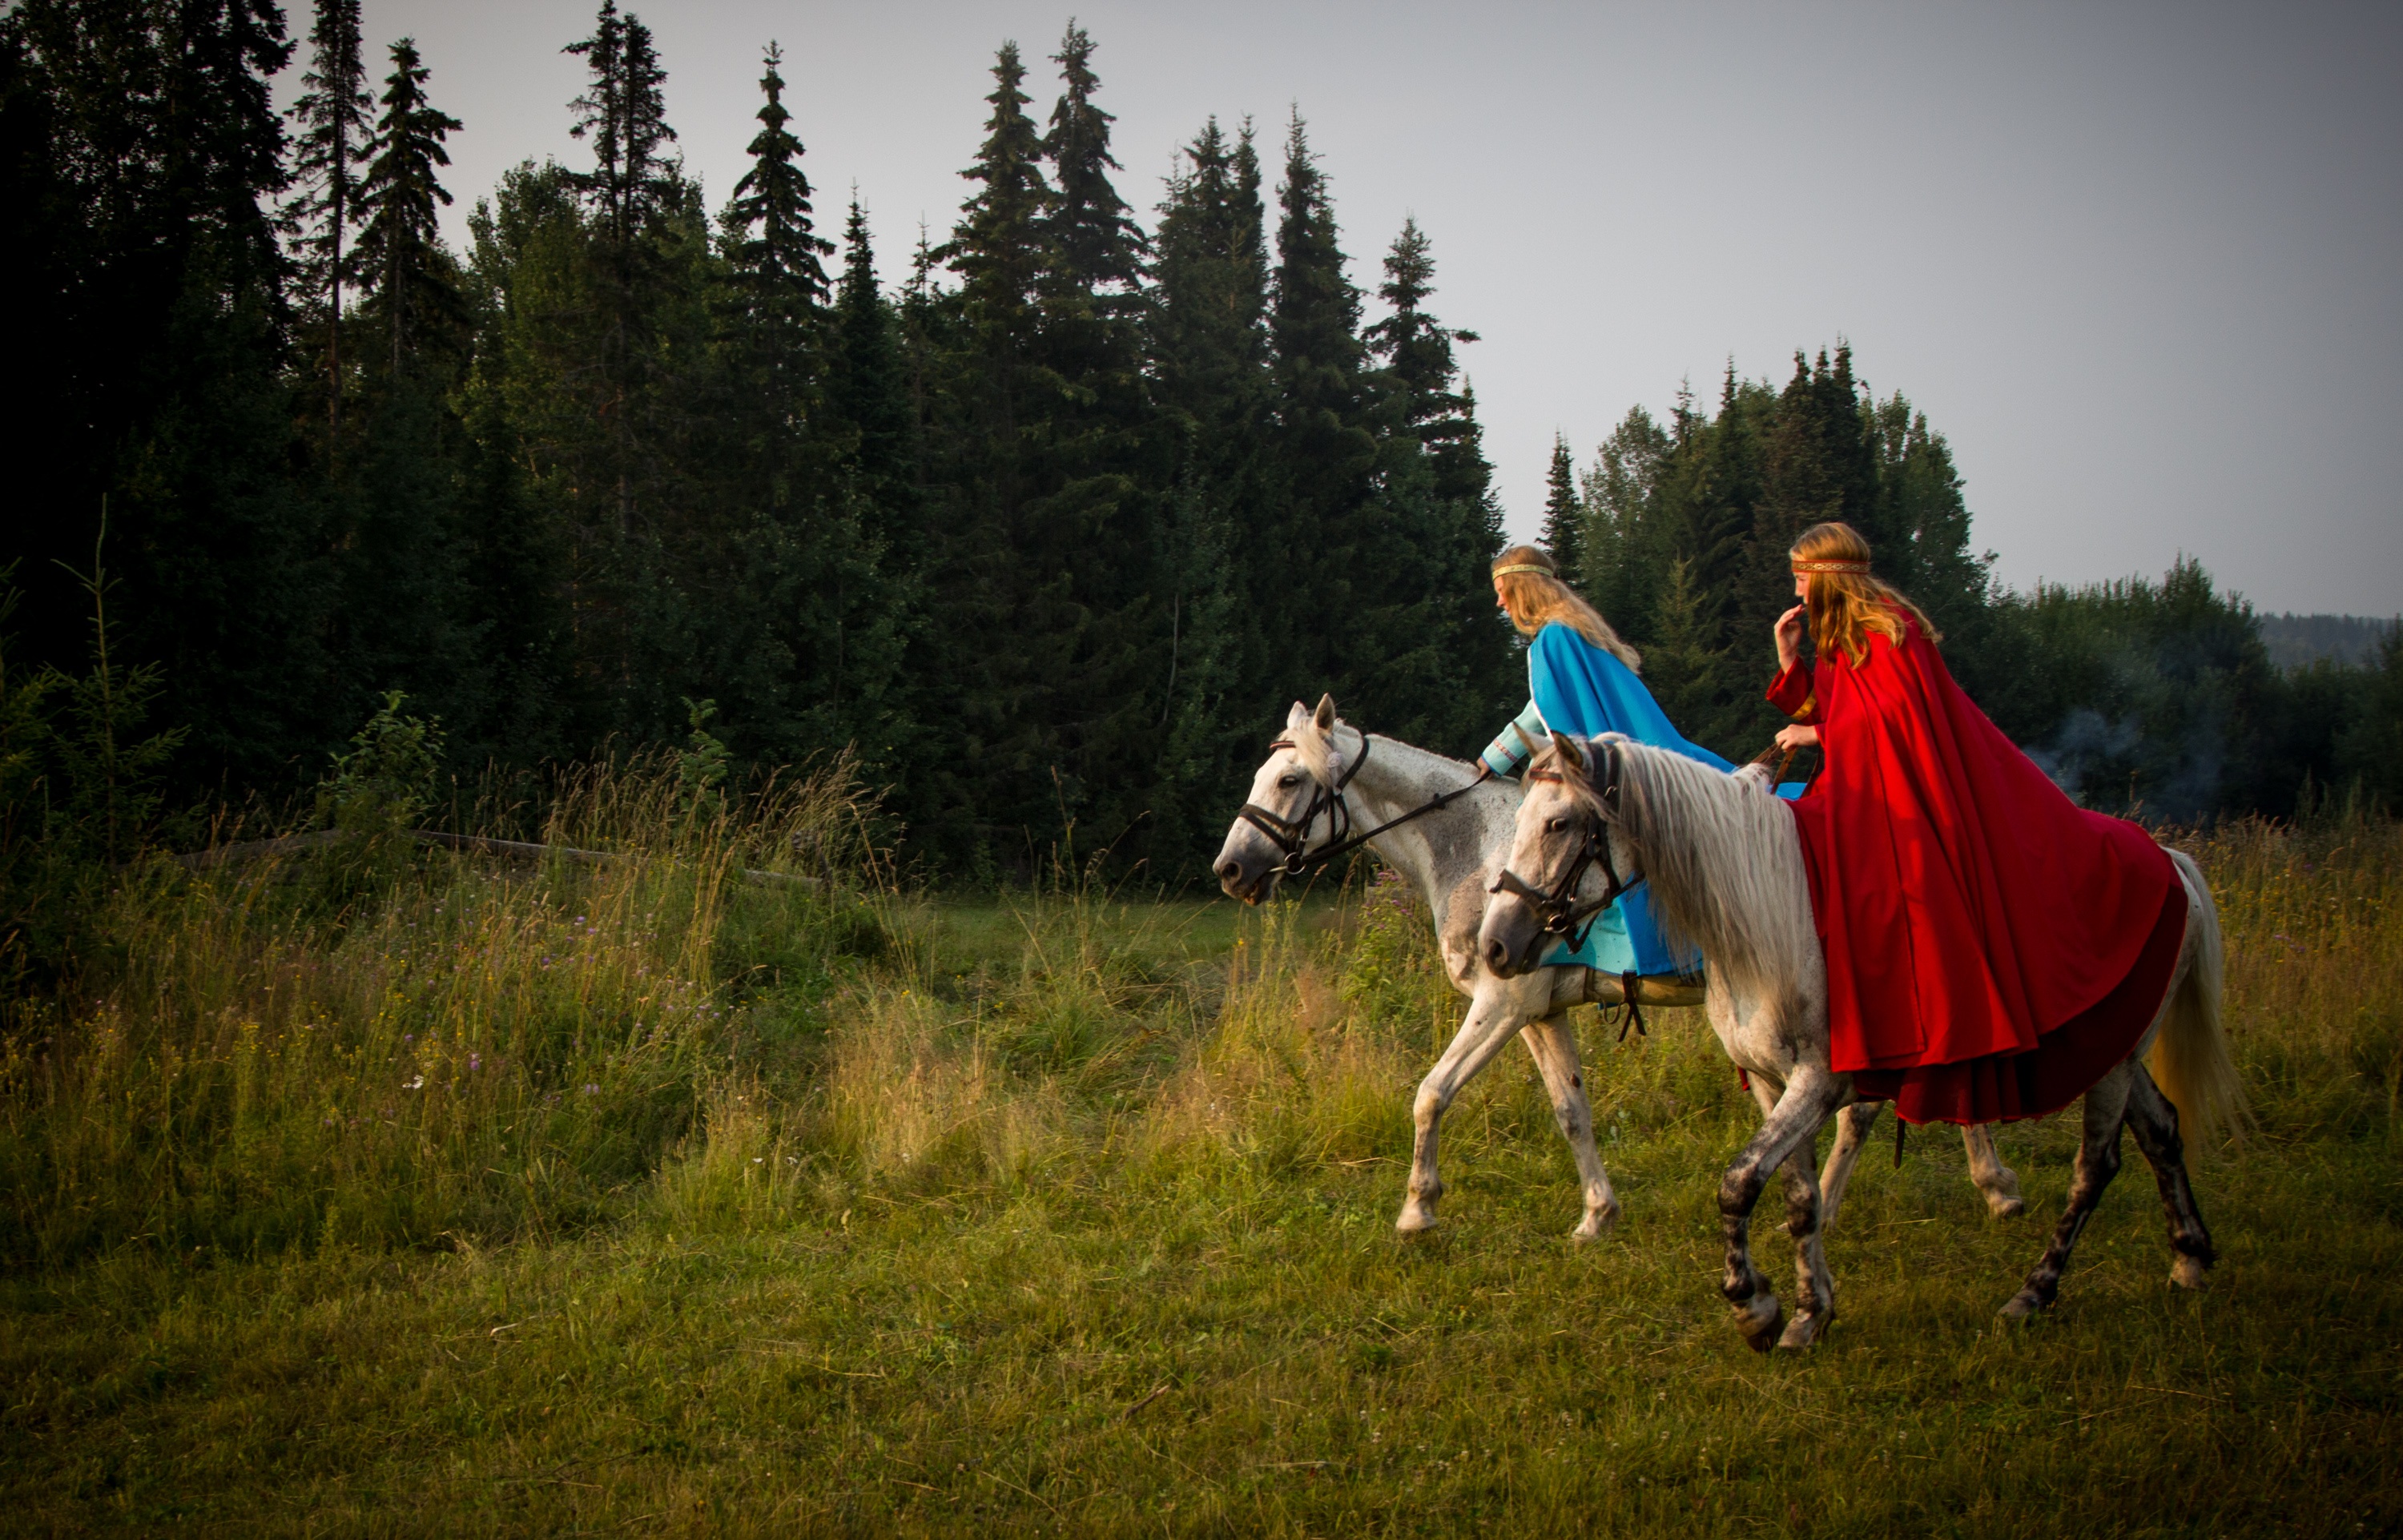
nature, forest, meadow, summer, pasture, horse, girls, rural area, pack animal, taiga, horse like mammal